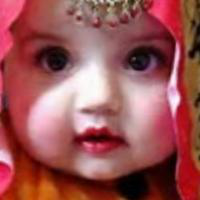
Age group: age 01-10